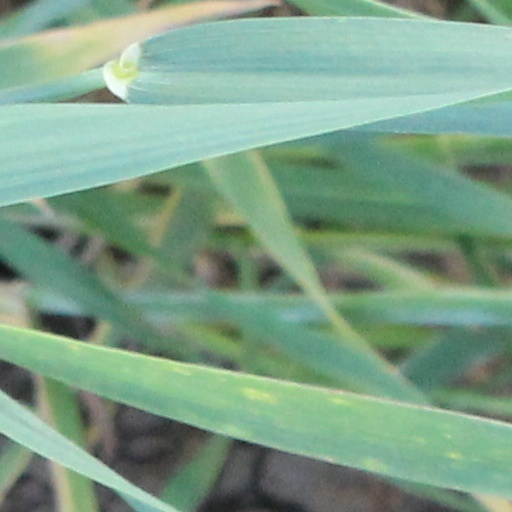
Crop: wheat